New York City Fire Department

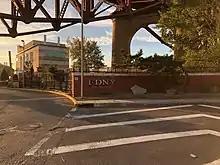
FDNY Fire Academy entrance on Randall's Island

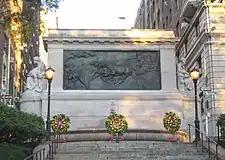
The "Firemen's Memorial", a monument to the heroes of the Fire Department in Manhattan.

The FDNY derives its name from the Tweed Charter which created the "Fire Department of the City of New York". This is in contrast to most other fire departments in the U.S. where the name of the city precedes the words "fire department".